Sky position (RA, Dec in degrees): 197.49, 20.815
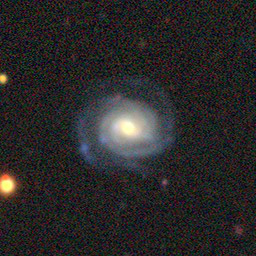
Galaxy morphology: Unbarred Tight Spiral Galaxies